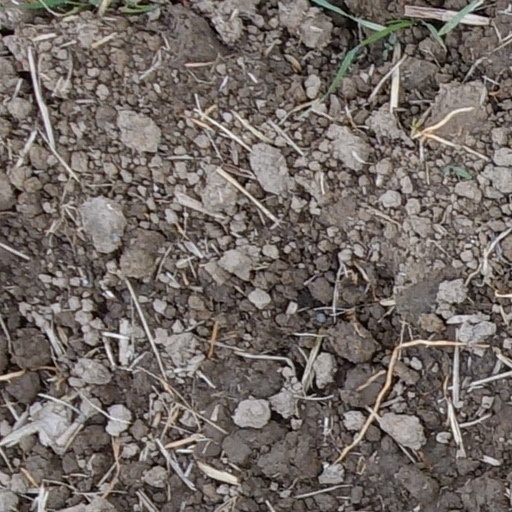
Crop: wheat